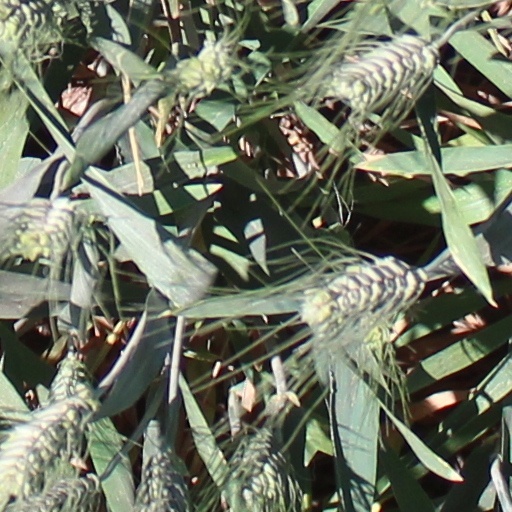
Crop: wheat